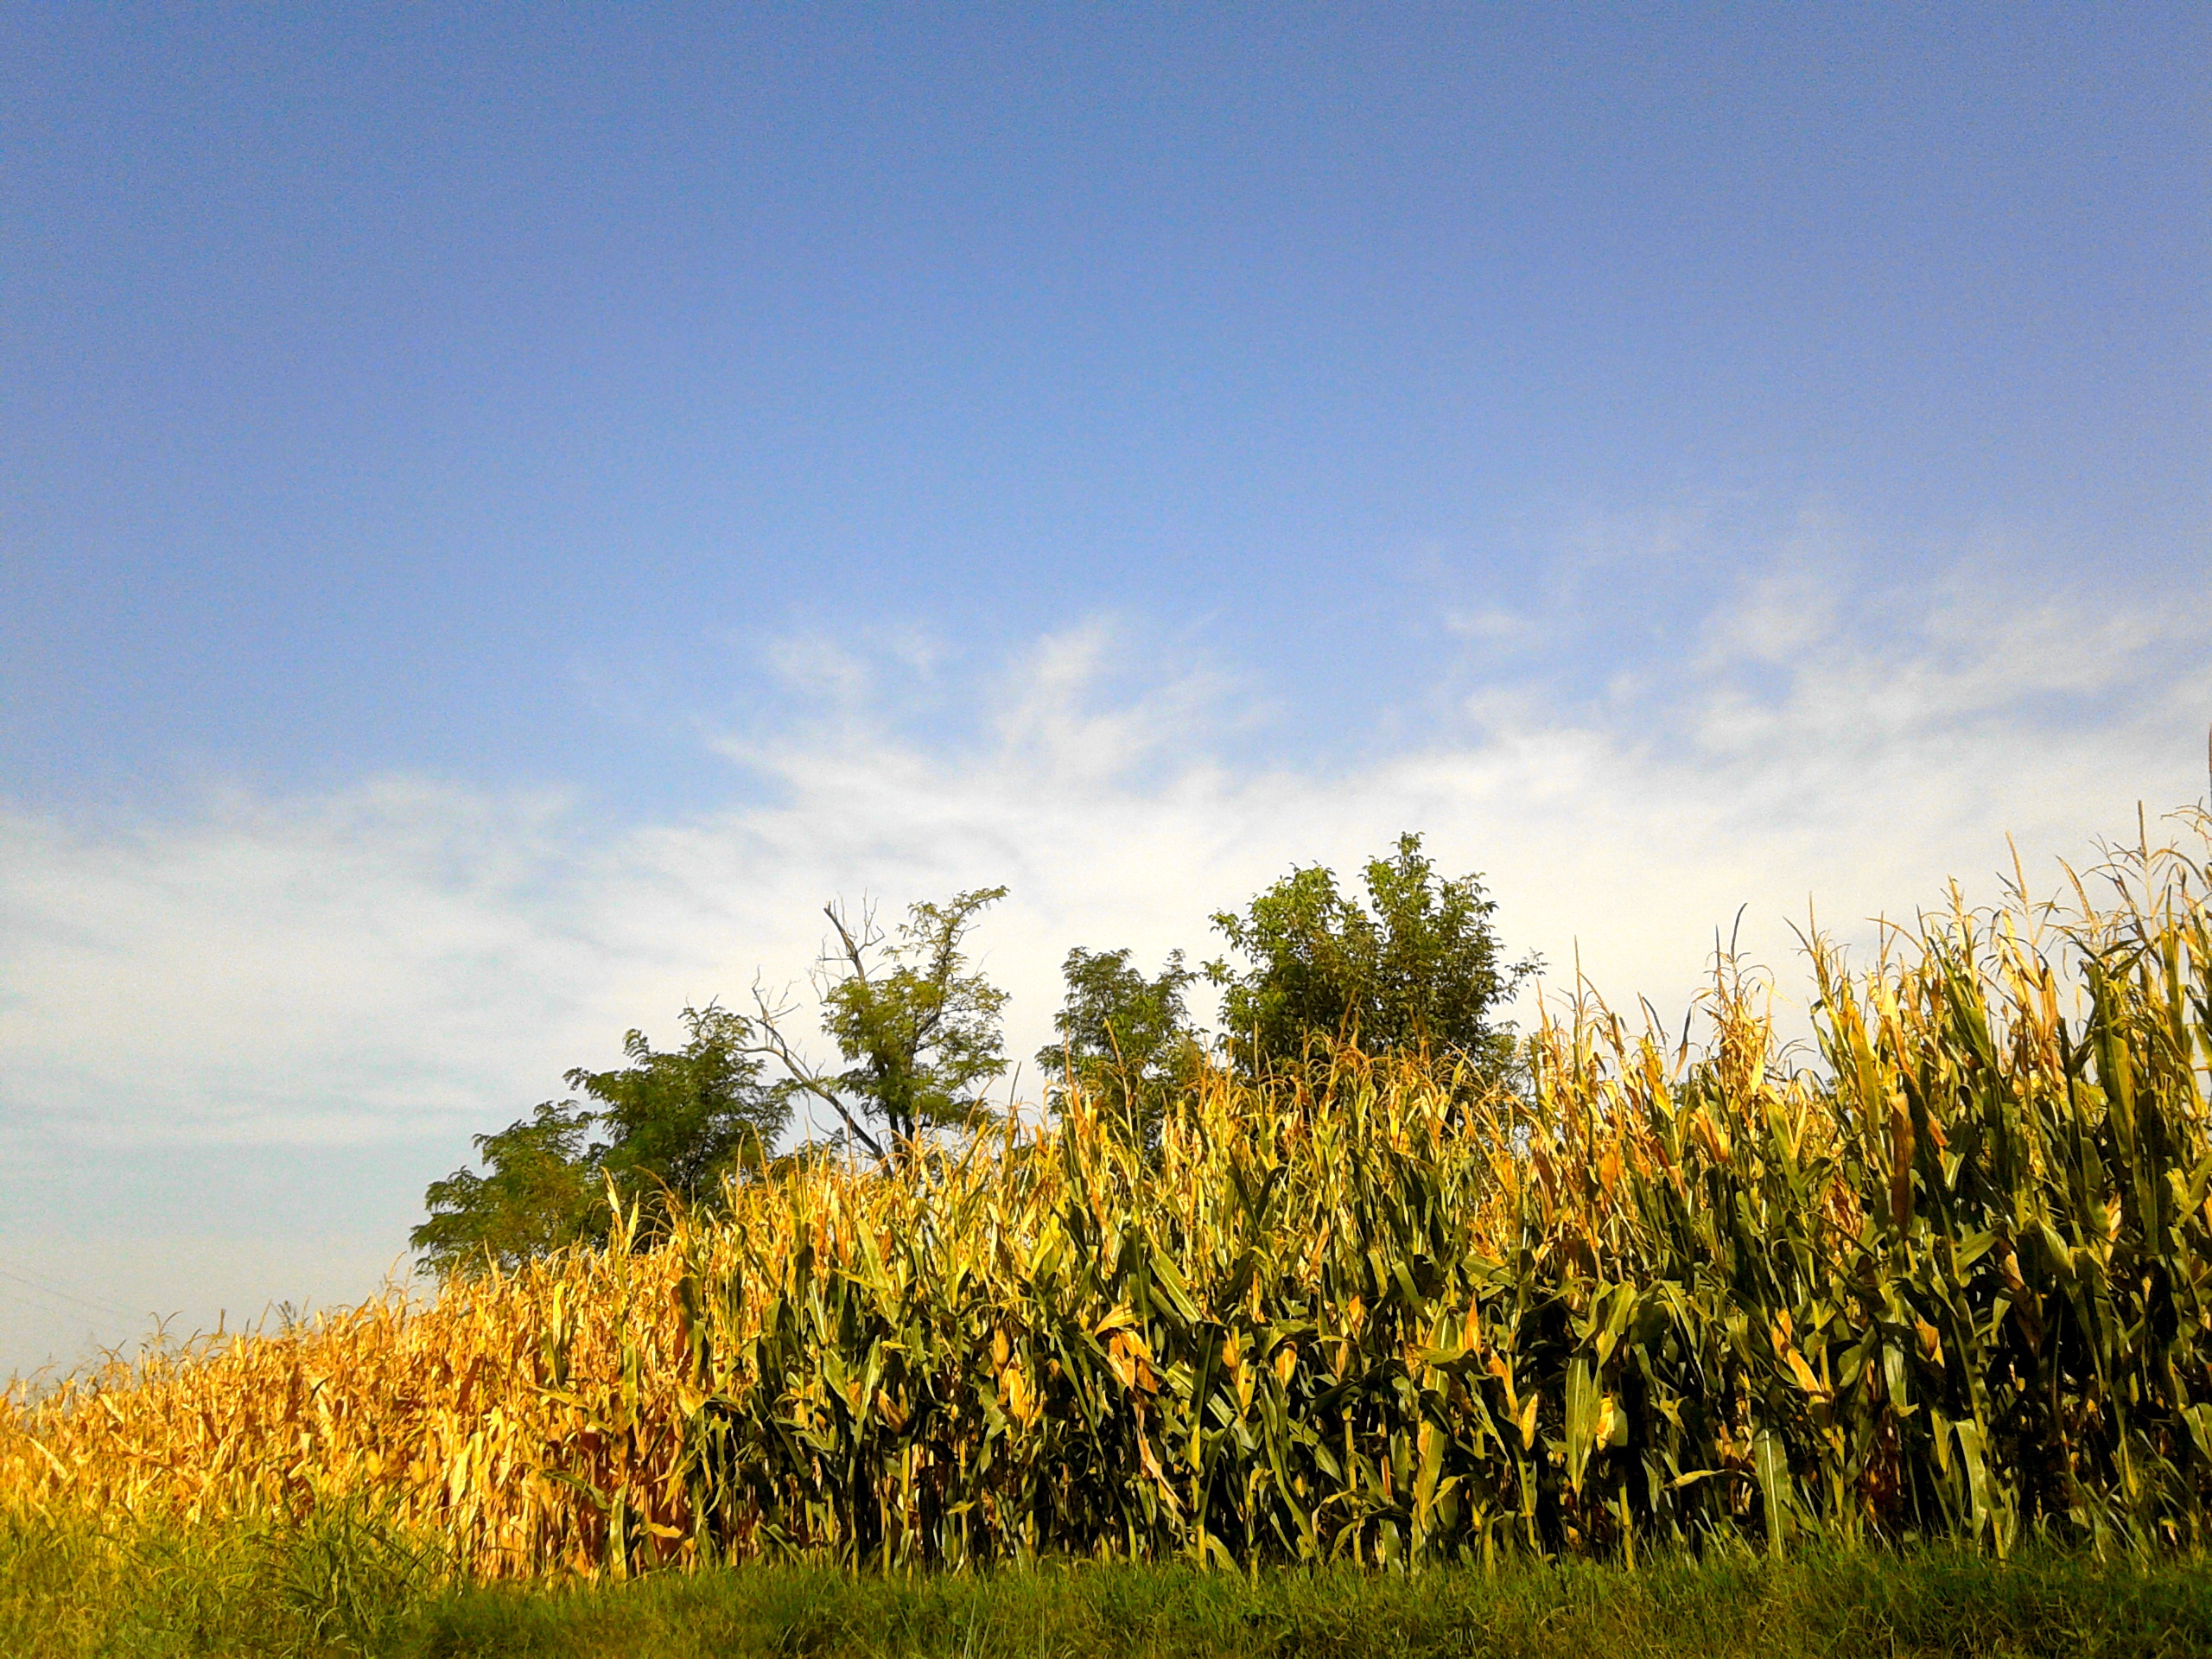
tree, grass, horizon, cloud, plant, sky, field, meadow, prairie, sunlight, morning, flower, food, crop, agriculture, savanna, plain, rapeseed, grassland, ecosystem, brassica, rural area, grass family